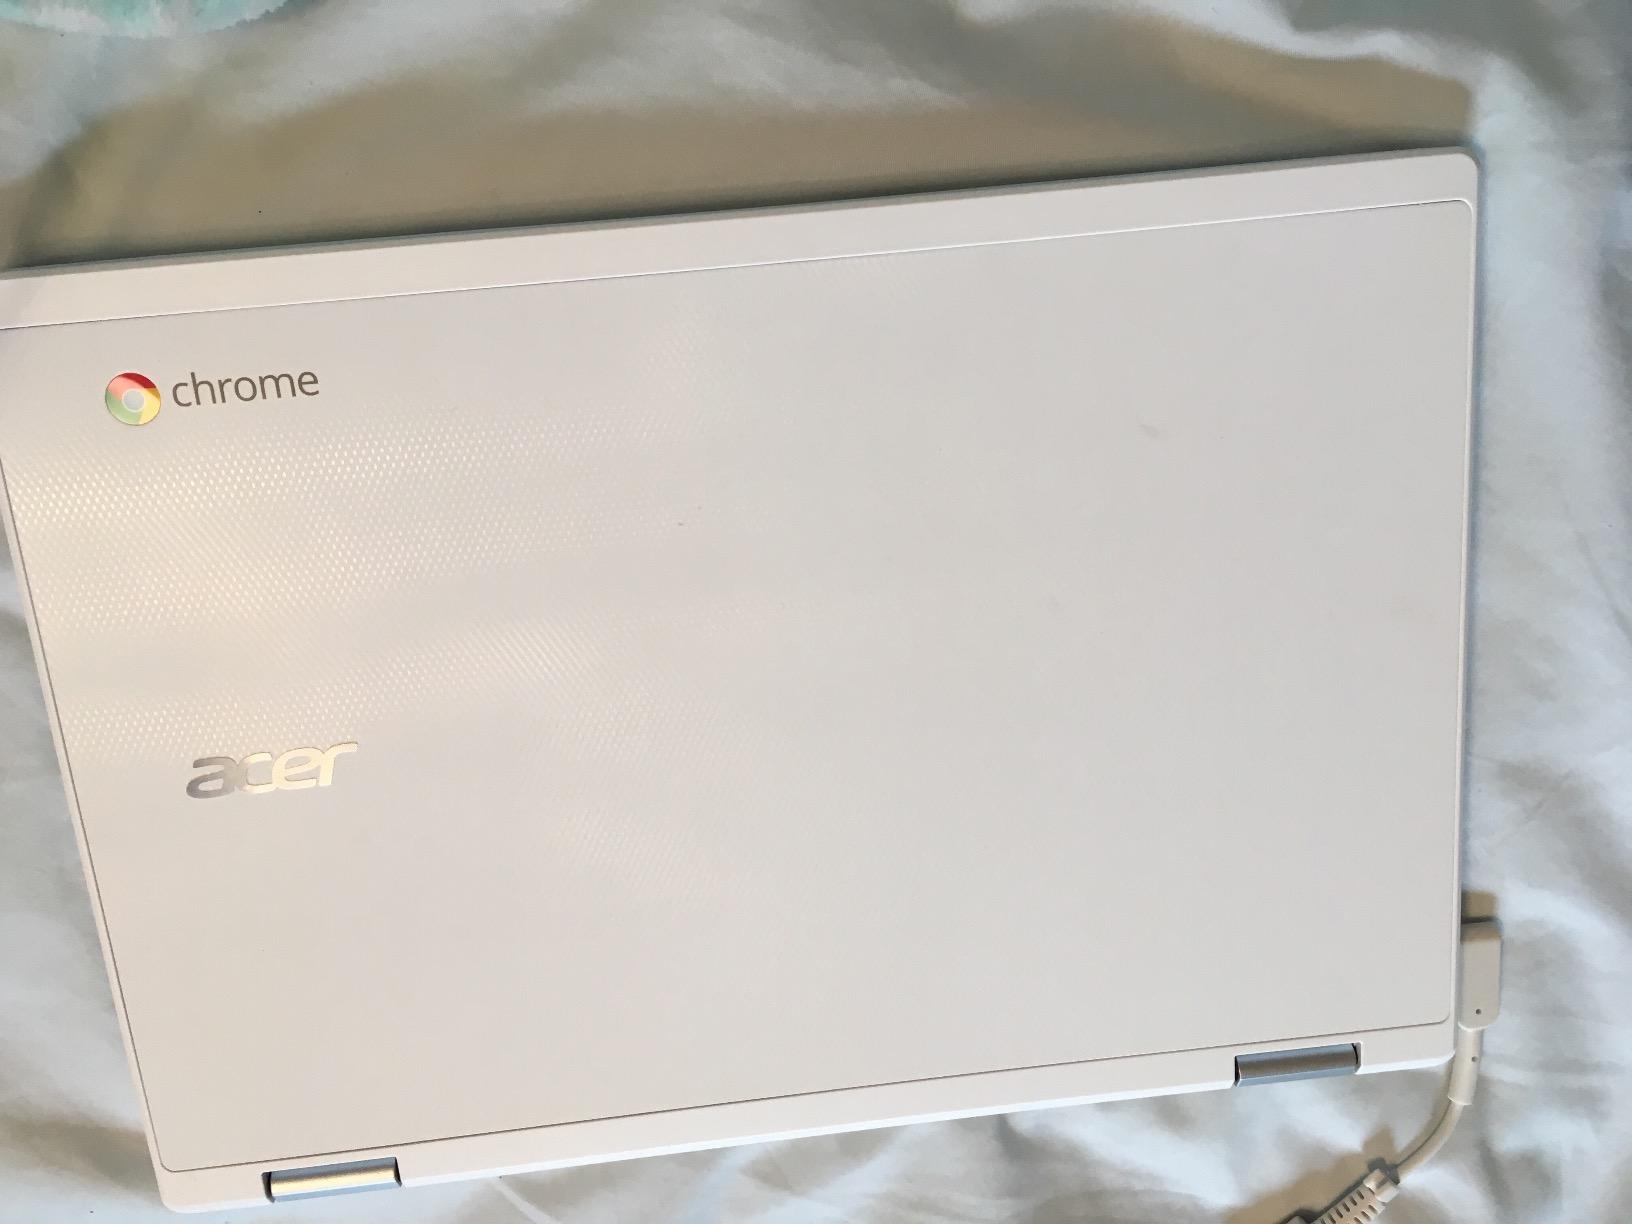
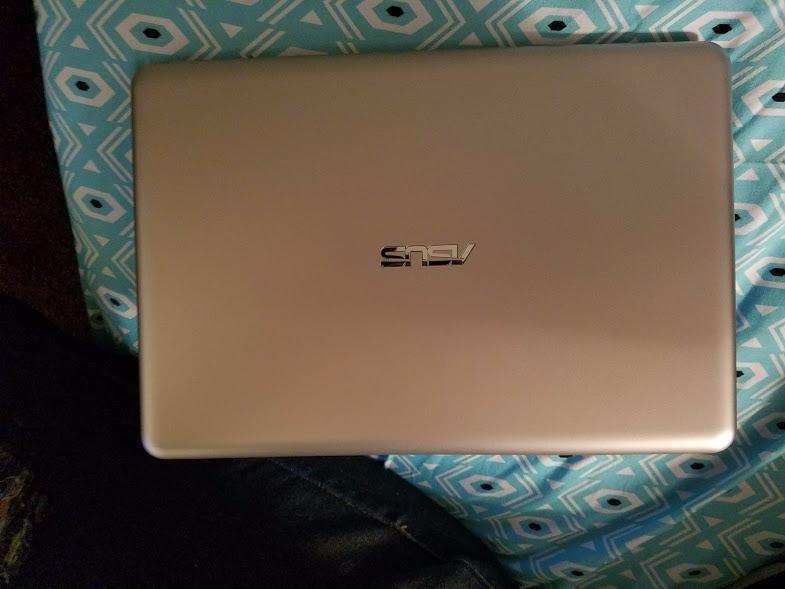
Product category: laptop
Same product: no